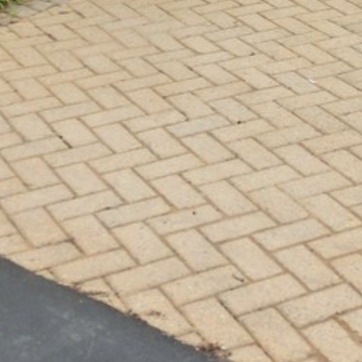
Material: brick